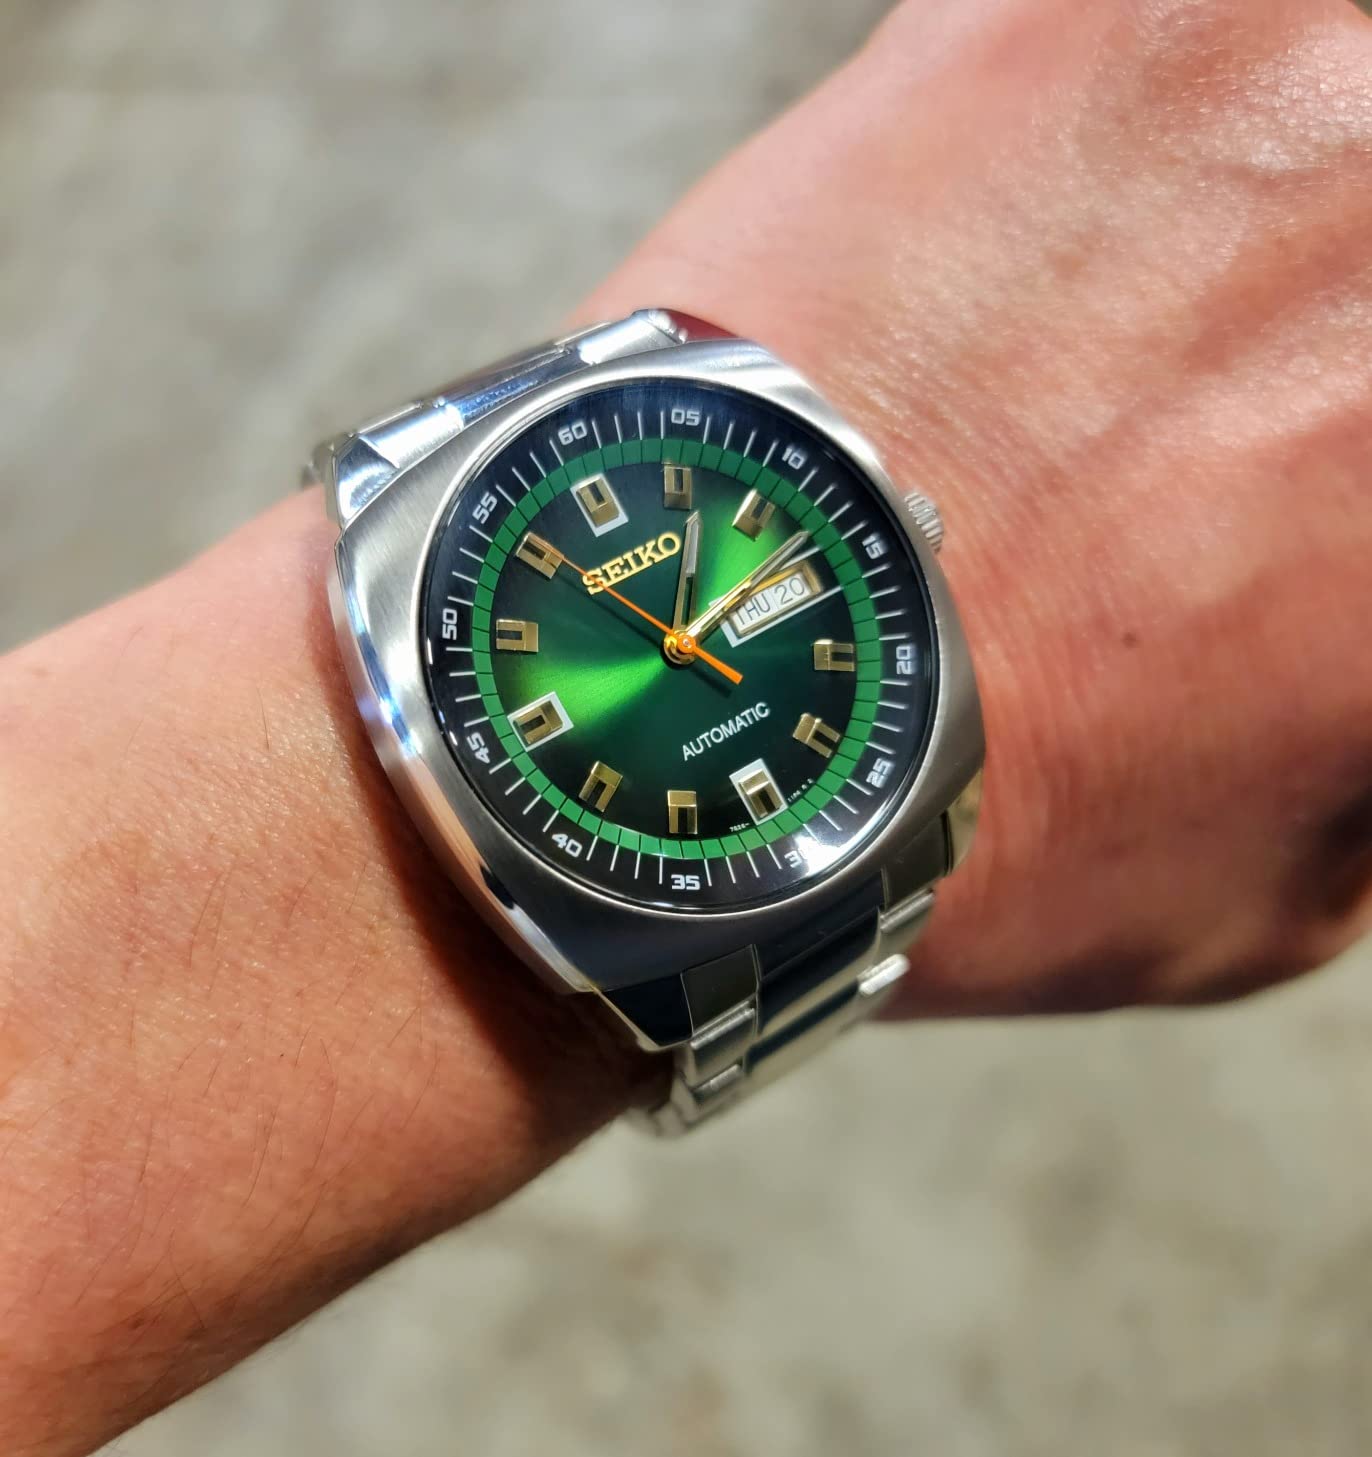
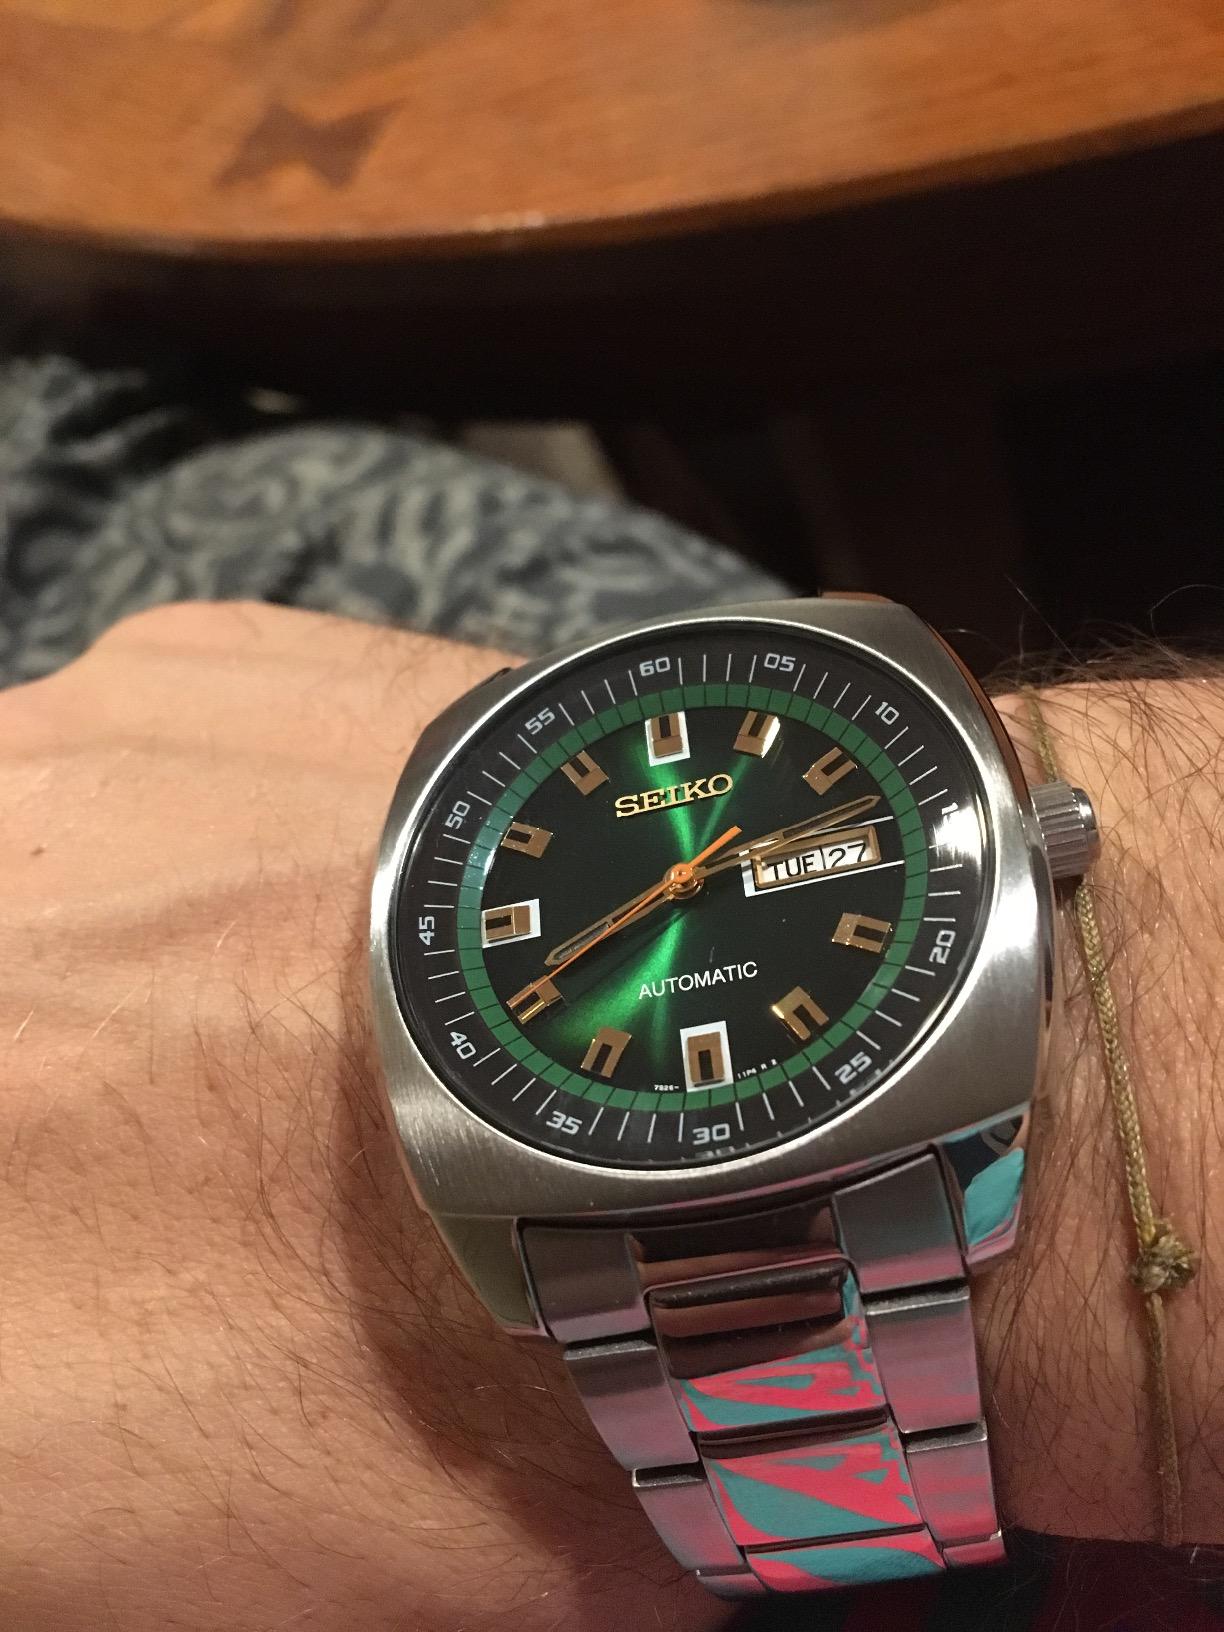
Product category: accessories_watch
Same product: yes